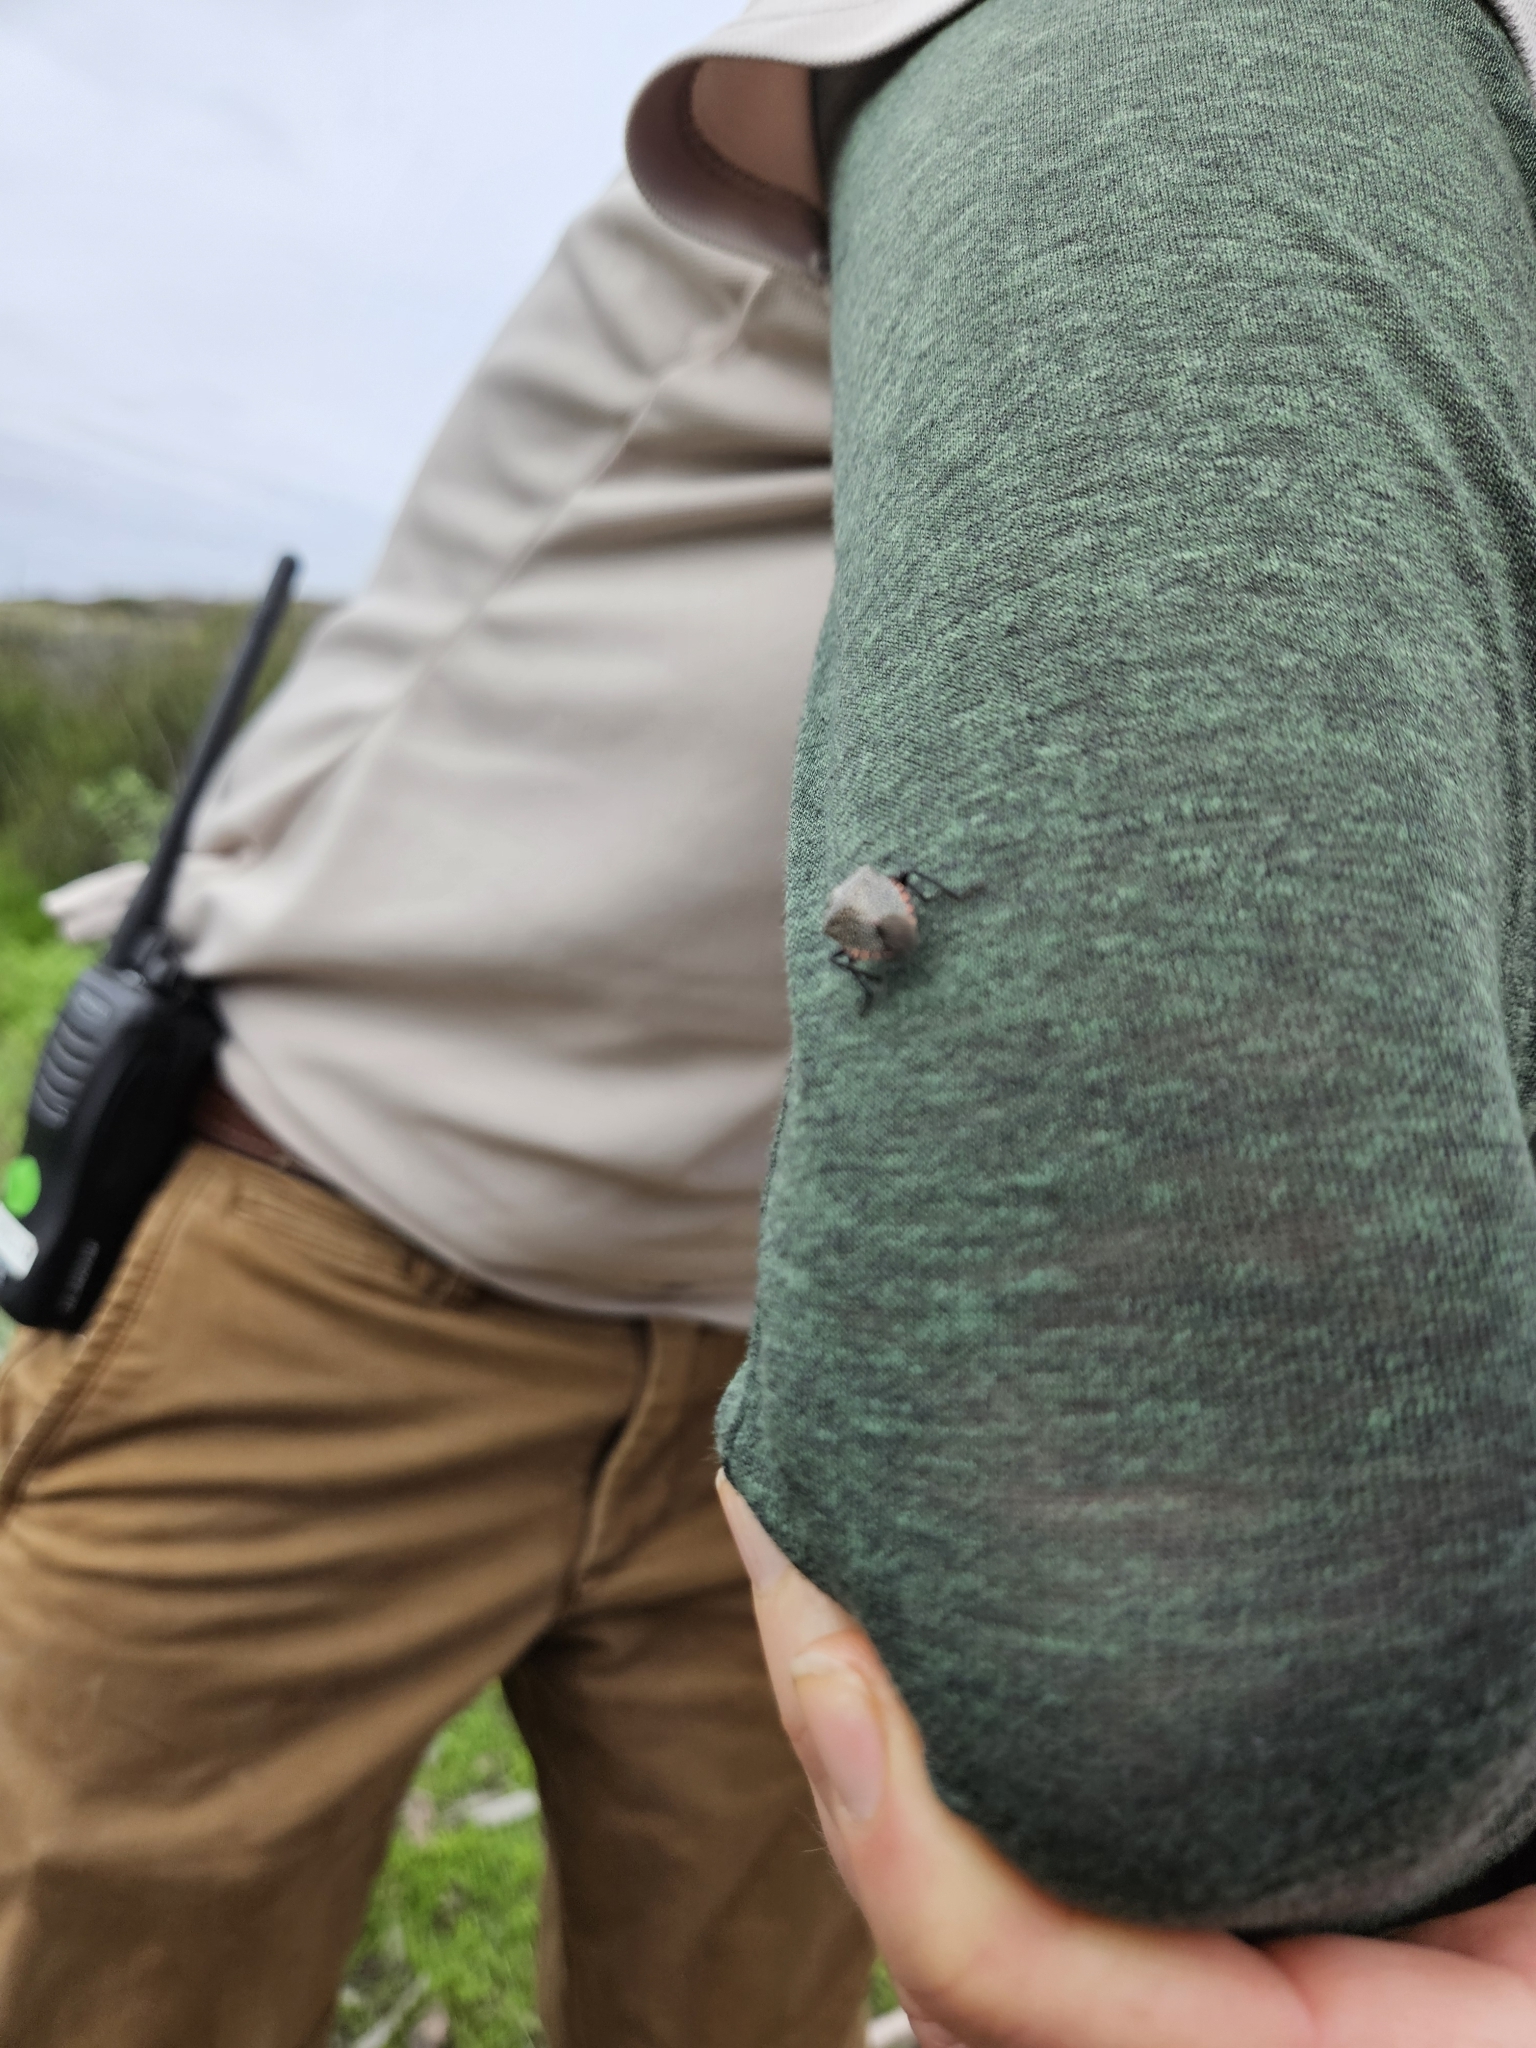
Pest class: stink_bug